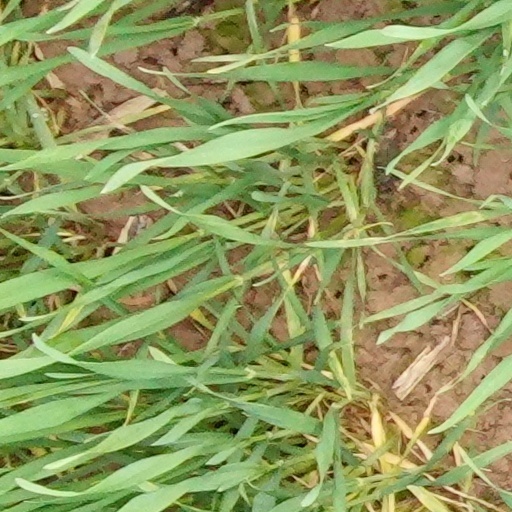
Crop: wheat